Steve Jobs (film)

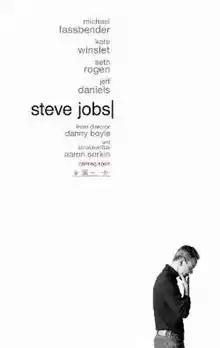
Theatrical release poster

Steve Jobs is a 2015 biographical drama film directed by Danny Boyle and written by Aaron Sorkin. A British-American co-production, it was adapted from the 2011 biography by Walter Isaacson and interviews conducted by Sorkin. The film covers fourteen years in the life of Apple Inc. co-founder Steve Jobs, specifically ahead of three press conferences he gave during that time: the formal unveiling of the Macintosh 128K on January 24, 1984; the unveiling of the NeXT Computer on October 12, 1988; and the unveiling of the iMac G3 on May 6, 1998. Jobs is portrayed by Michael Fassbender, with Kate Winslet as Joanna Hoffman, Seth Rogen as Steve Wozniak, and Jeff Daniels as John Sculley in supporting roles.